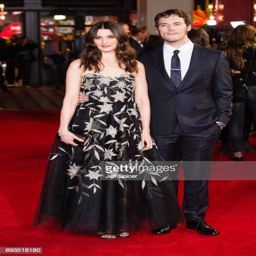
actors attend the world premiere